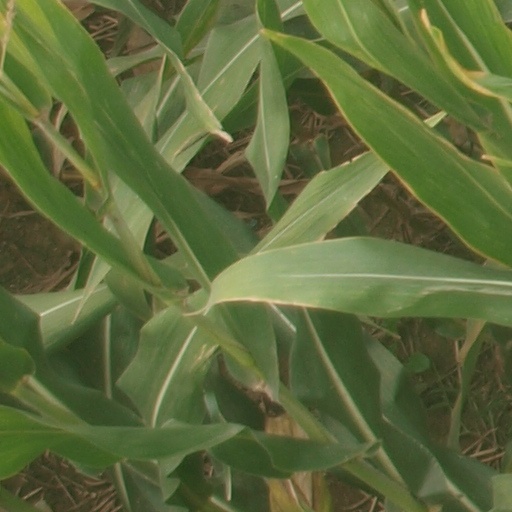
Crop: maize; corn